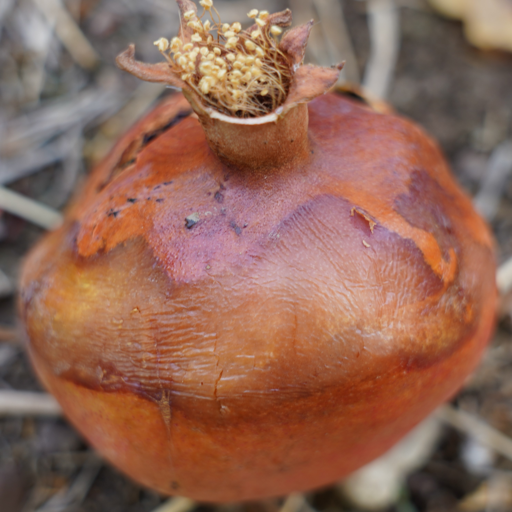
Label: Colletotrichum spp